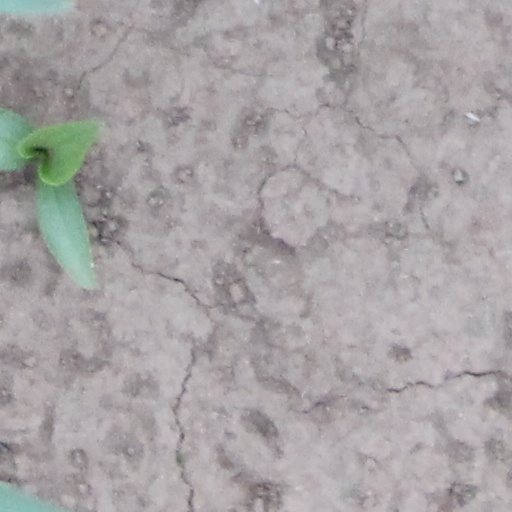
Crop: wheat